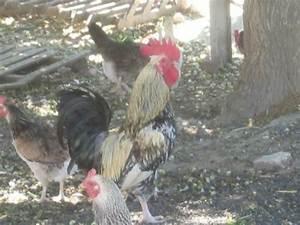
chicken